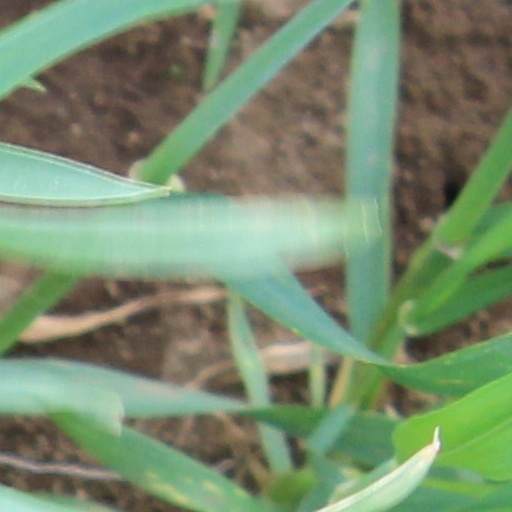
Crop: wheat